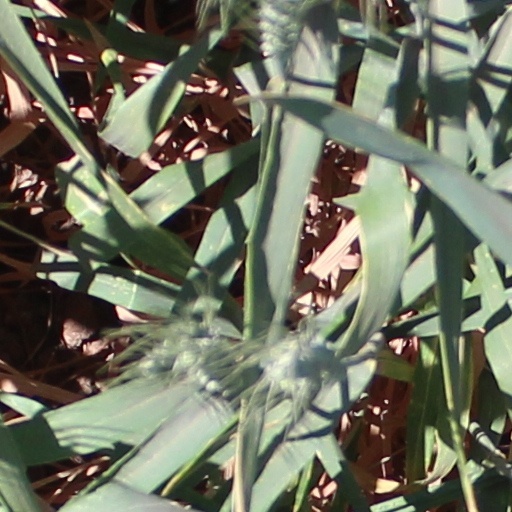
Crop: wheat